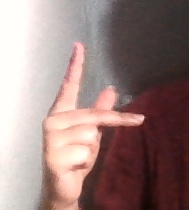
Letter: dha